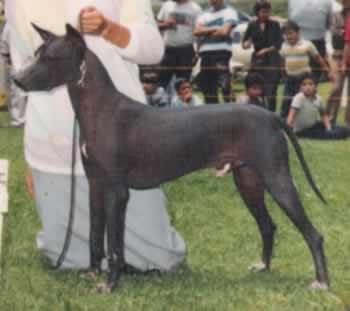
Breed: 220-n000069-Mexican_hairless